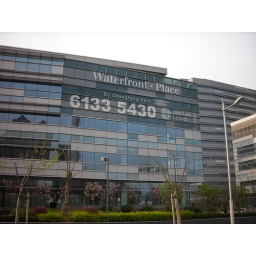
A beautiful new office building along Suzhou Creek in Shanghai's Putao District that looks heretofore unoccupied